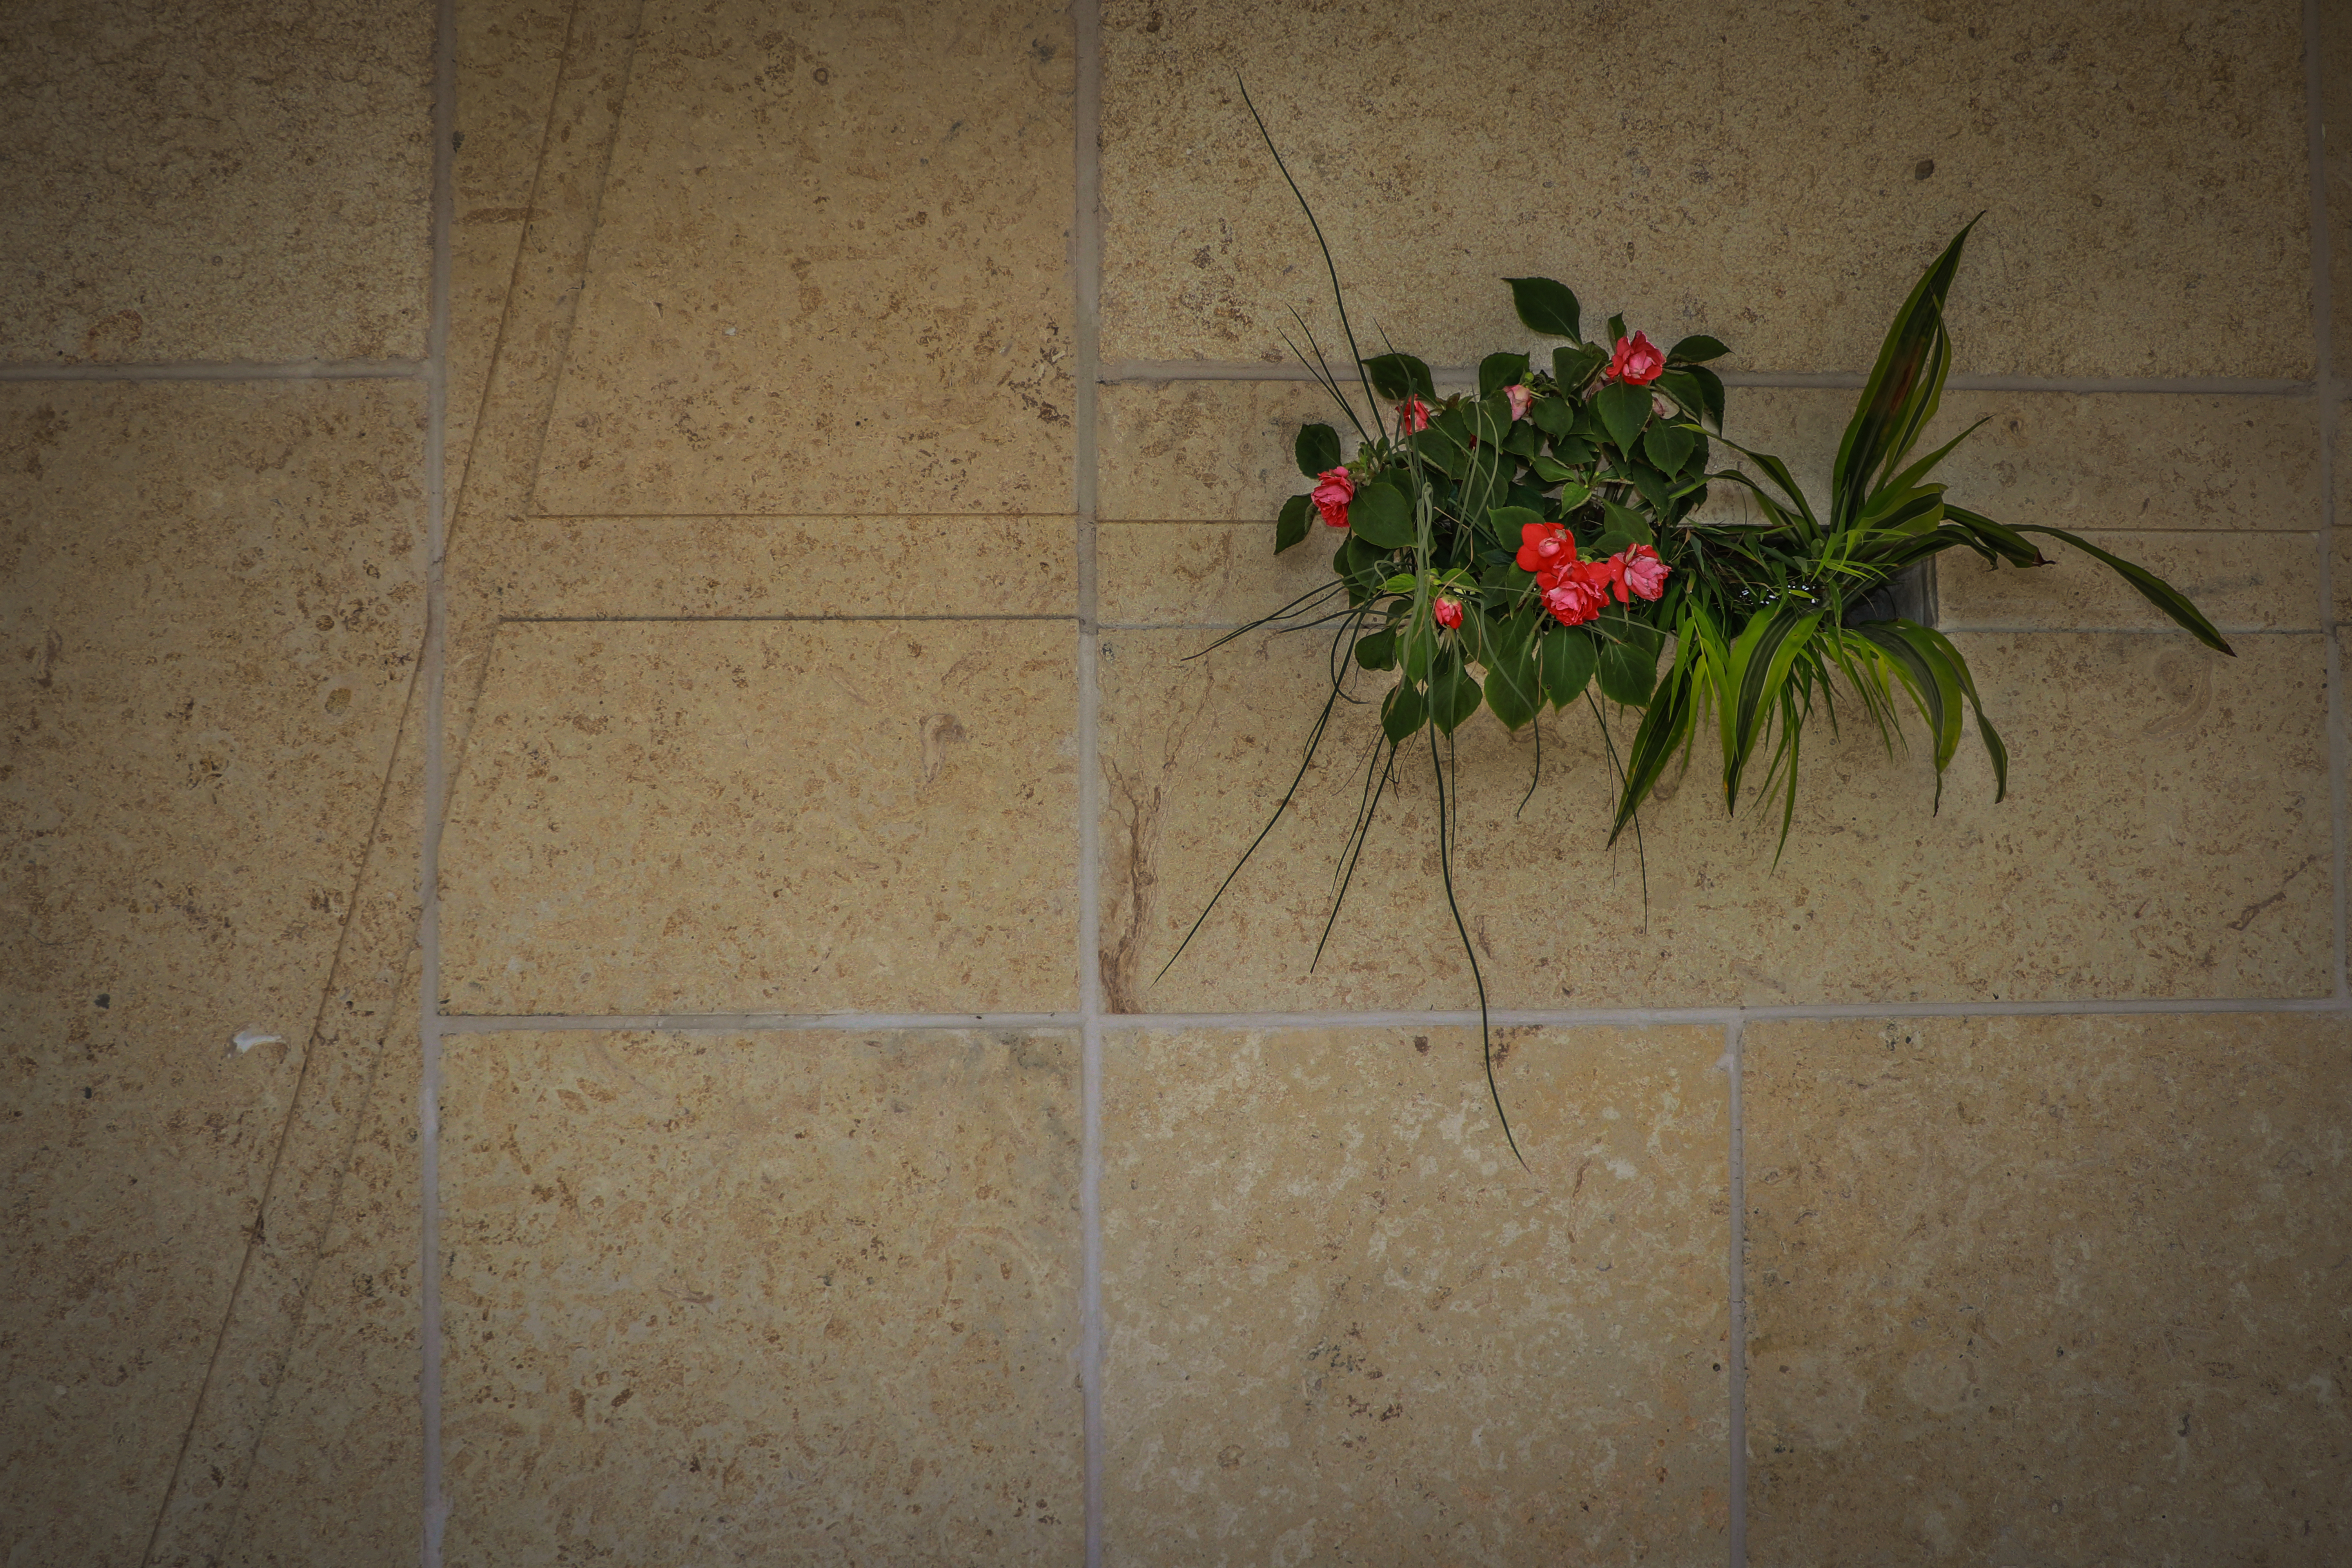
flower, garden, plant, petal, flooring, flower arranging, grass, Tints and shades, artificial flower, bouquet, wood, twig, road surface, cut flowers, flowering plant, annual plant, concrete, floral design, event, carmine, rectangle, soil, landscape, shrub, floristry, still life photography, herbaceous plant, coquelicot, plant stem, Pedicel, shadow, door, cement, still life, wildflower, font, impatiens